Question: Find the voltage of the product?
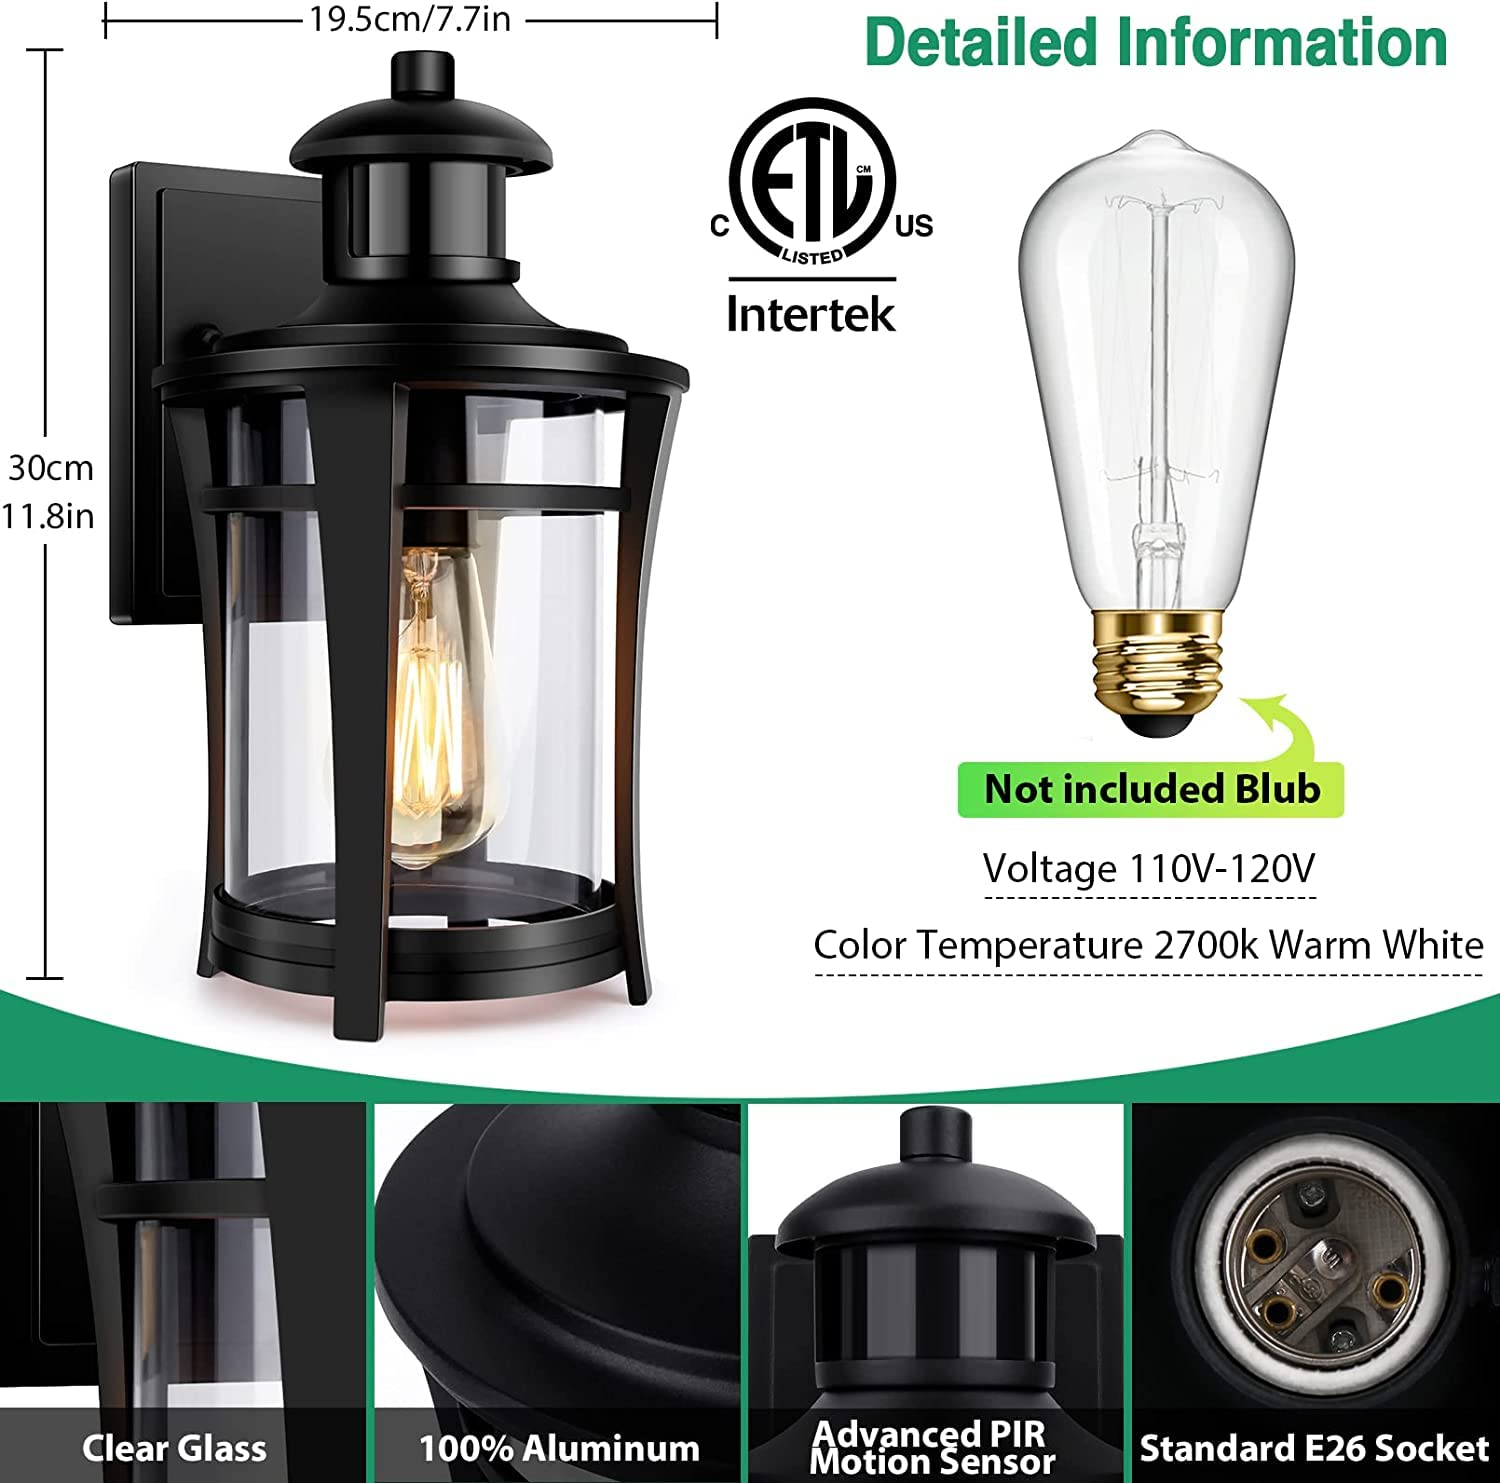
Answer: [110.0, 120.0] volt